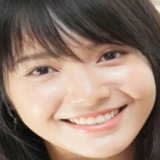
ca sĩ Jang Mi